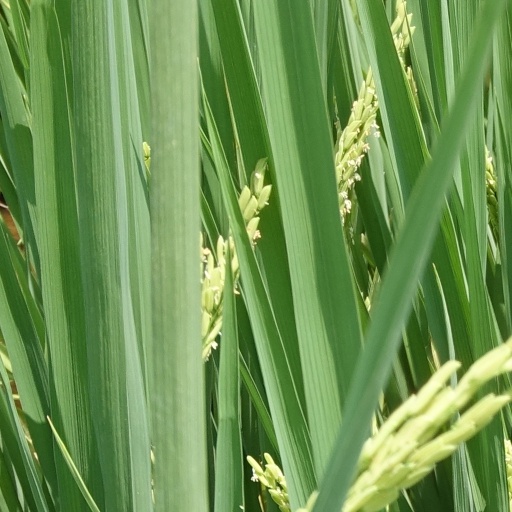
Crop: rice